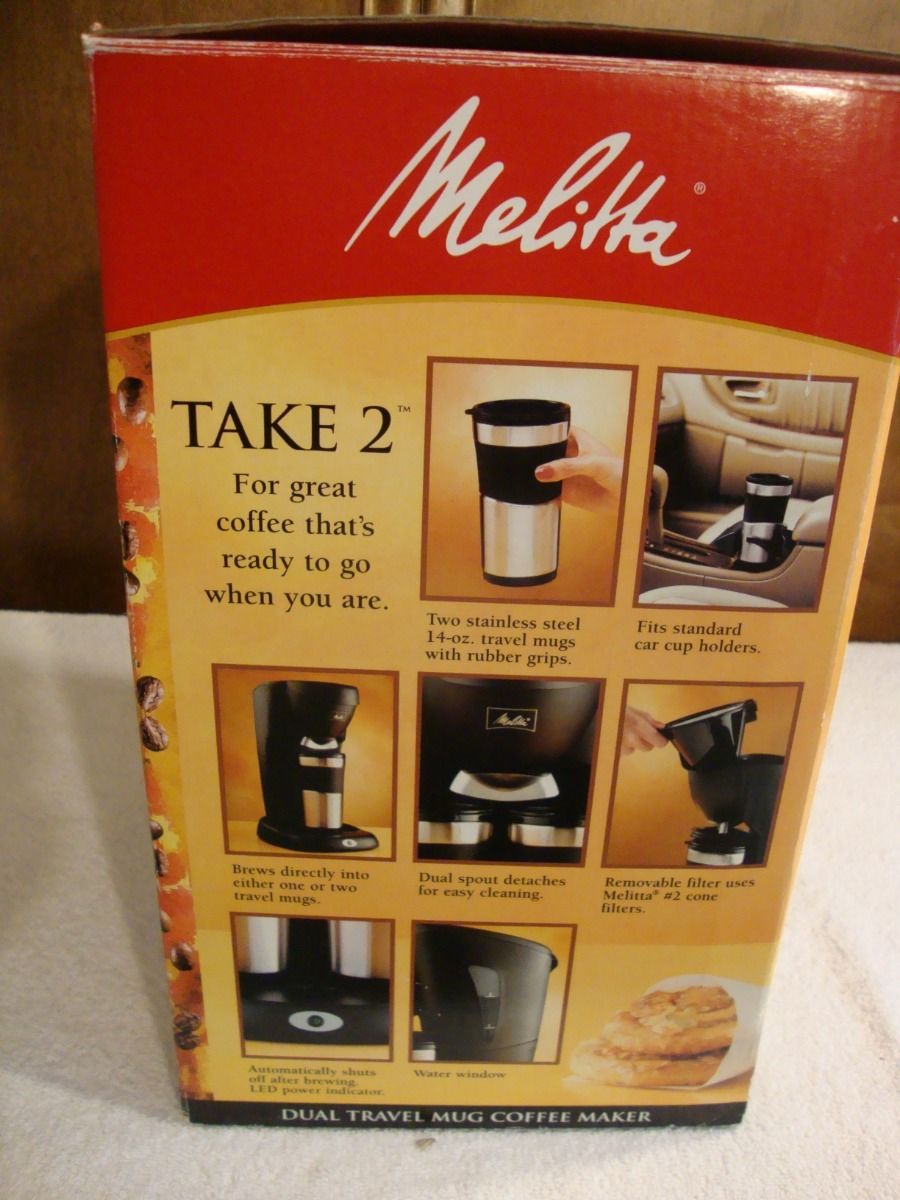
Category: coffee maker